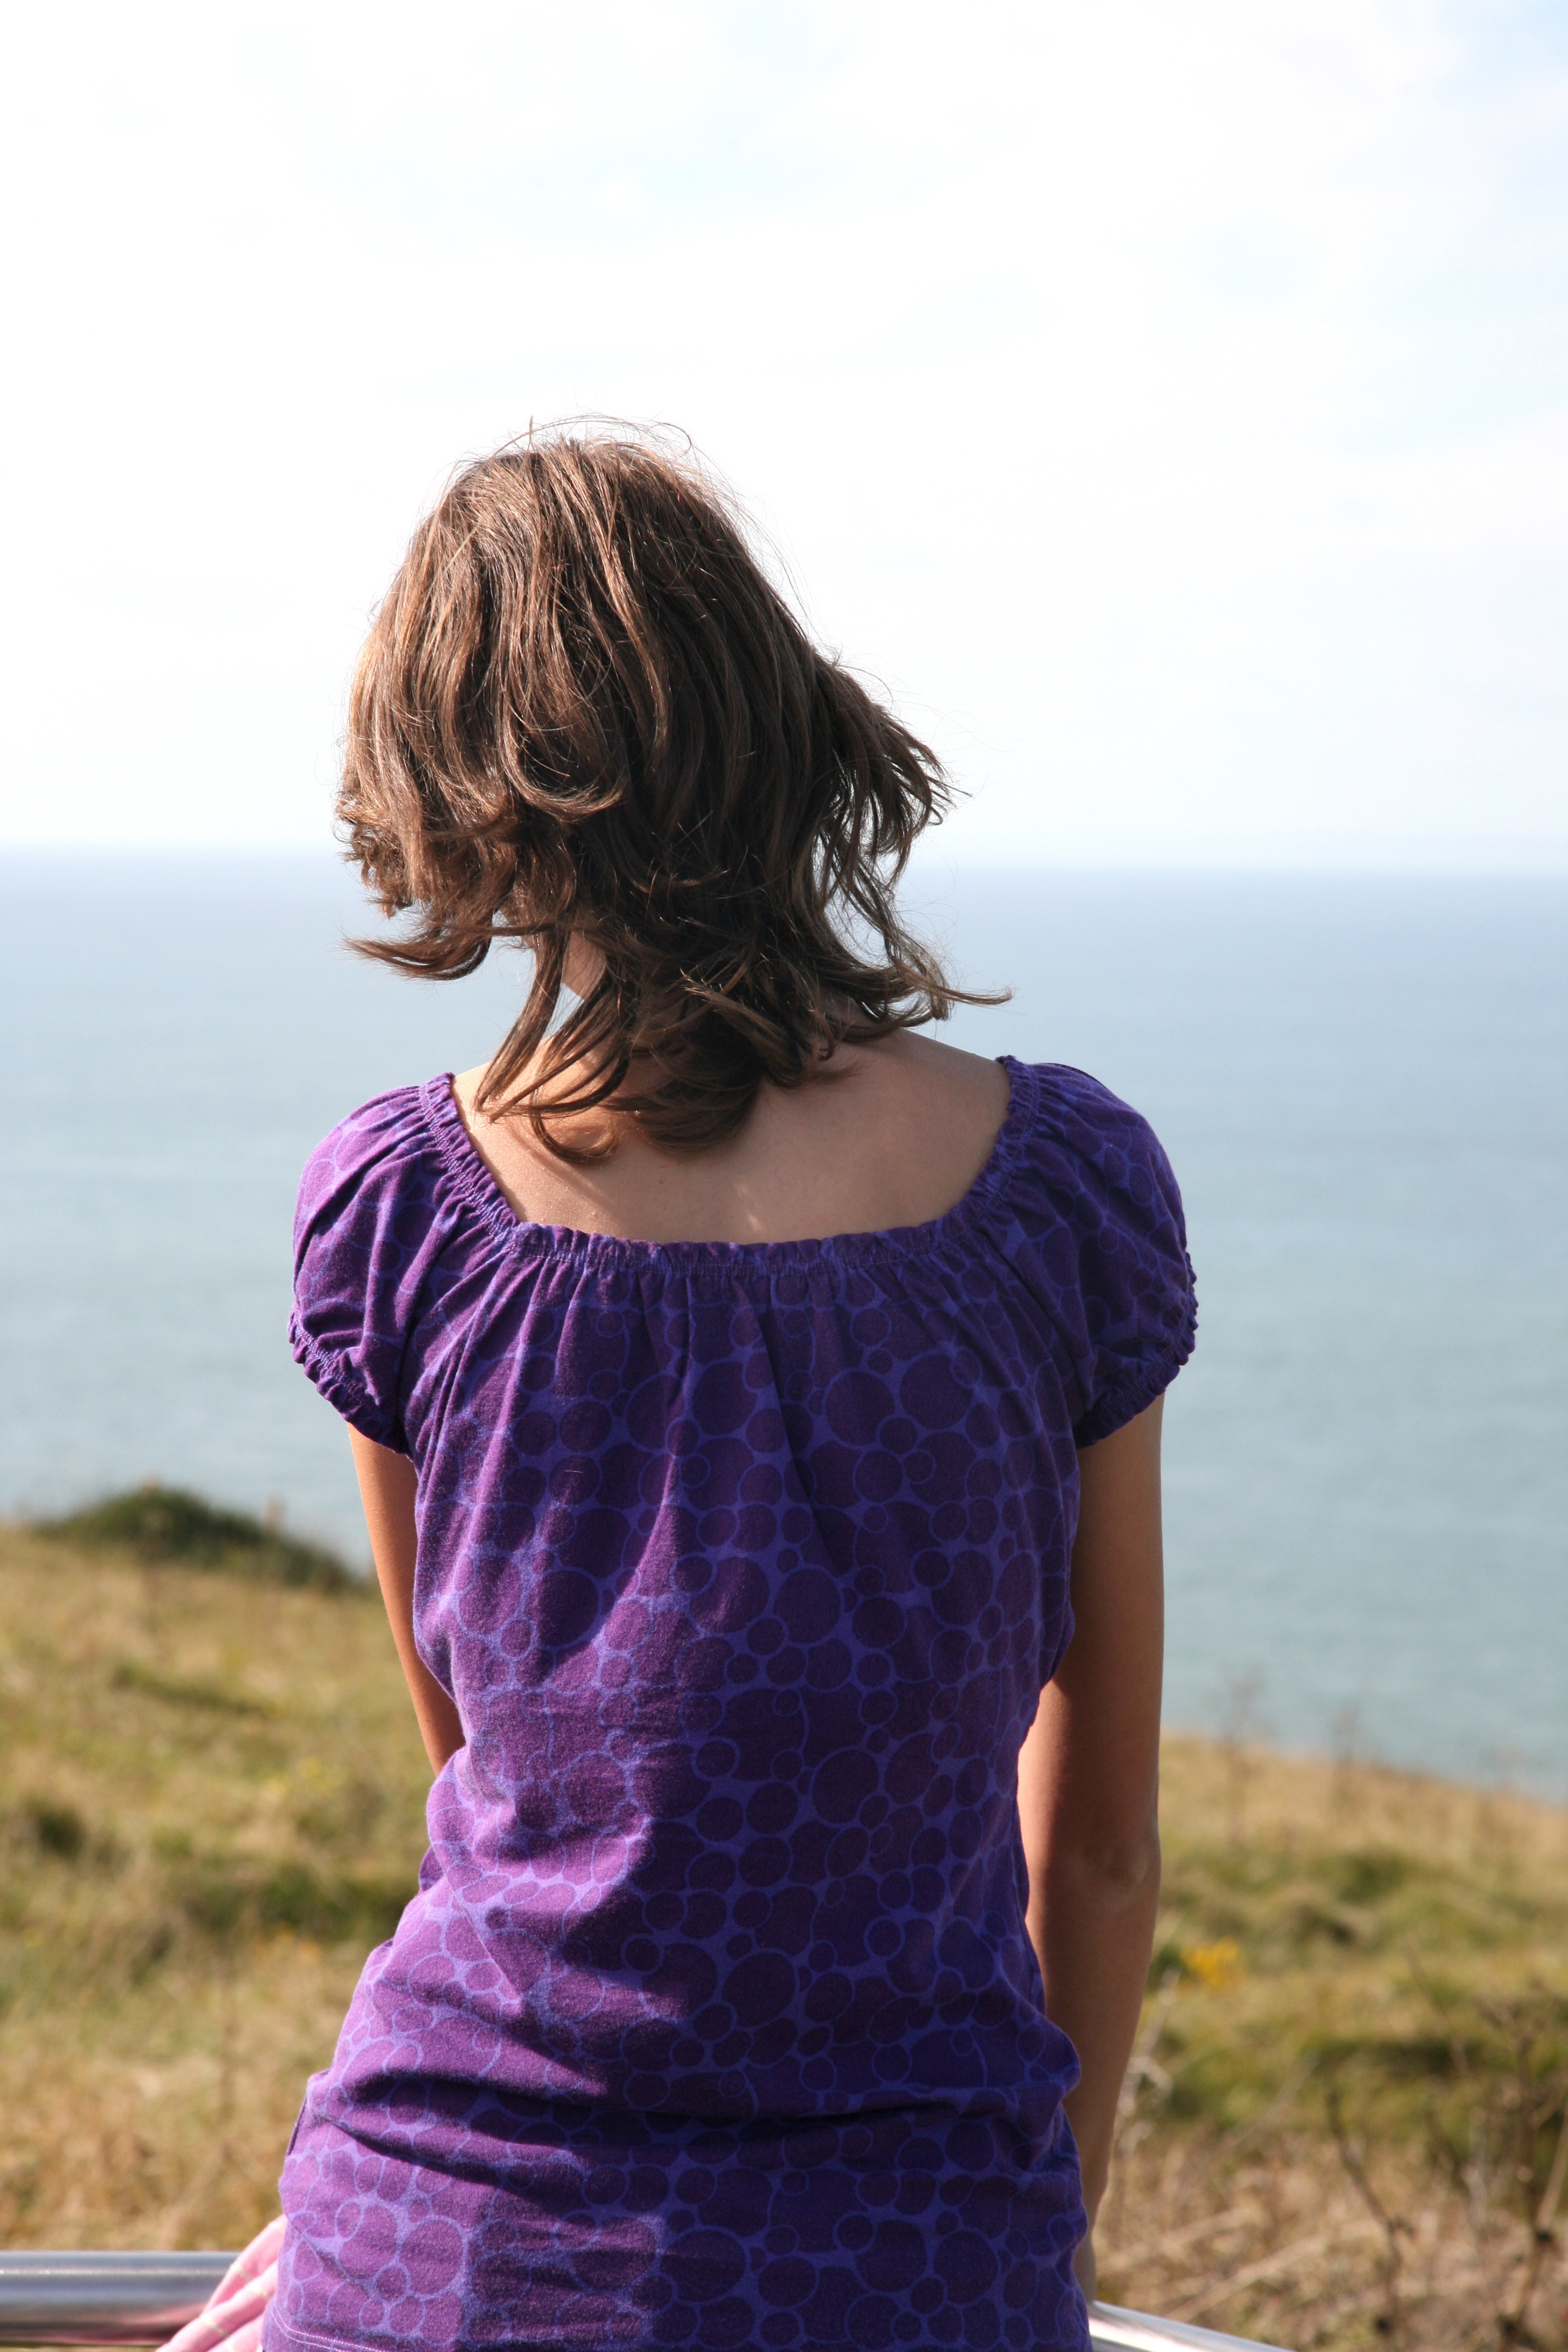
person, girl, woman, hair, photography, purple, france, portrait, model, spring, fashion, blue, clothing, lady, tourism, hairstyle, human body, dress, eye, photograph, francia, beauty, turismo, tourisme, frankrijk, frankreich, tourismus, noordzee, merdunord, nordsee, cotedopale, northsee, pasdecaials, englishchannel, capblancnez, mardelnorte, lesescalles, abdomen, photo shoot, portrait photography